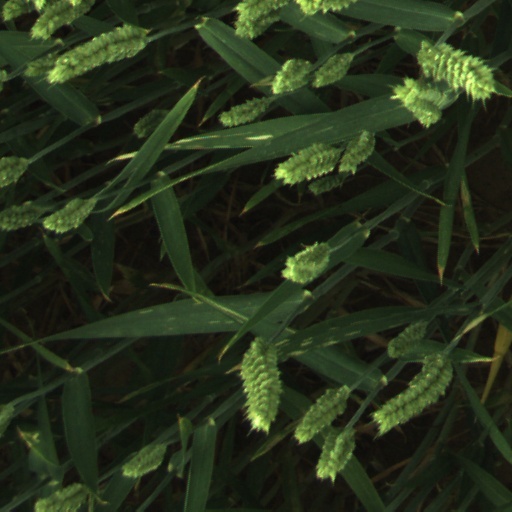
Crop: wheat